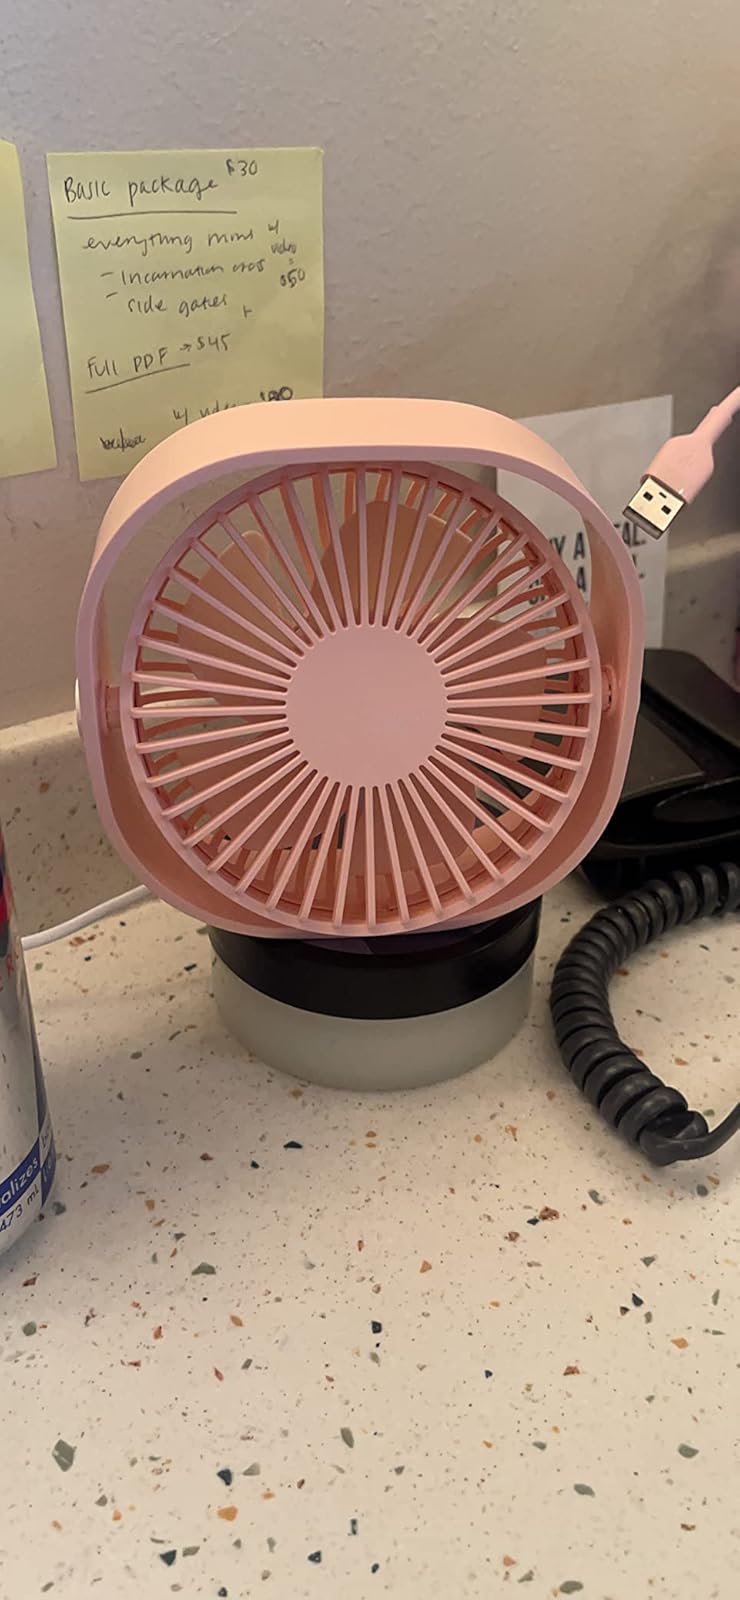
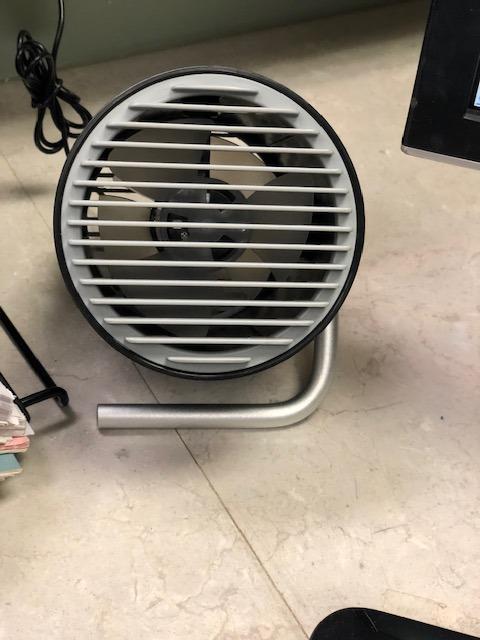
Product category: fan
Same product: no